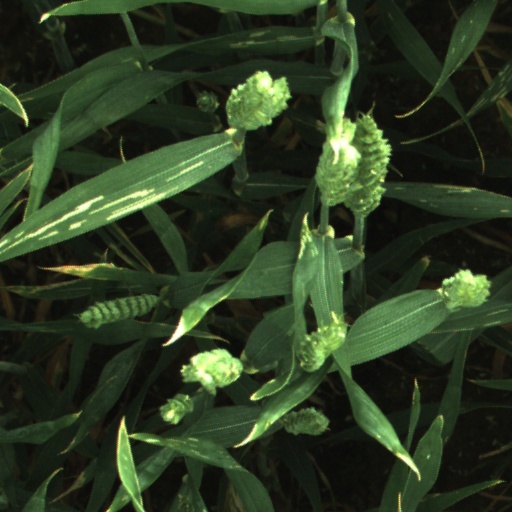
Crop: wheat